Louis Mékarski

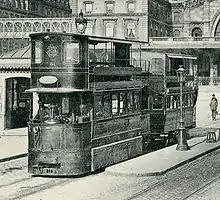
Mékarski tram in Paris in 1900

Louis Mékarski (in Polish Ludwik Mękarski) (1843, Clermont-Ferrand, France – 1923) was a French engineer and inventor of Polish origin. In the 1870s he invented the so-called Mekarski system of compressed-air powered trams which was used in several cities of France and USA as alternative to horse-powered and steam-powered trams.